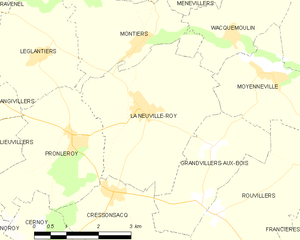
La Neuville-Roy est une commune française située dans le département de l'Oise, en région Hauts-de-France.